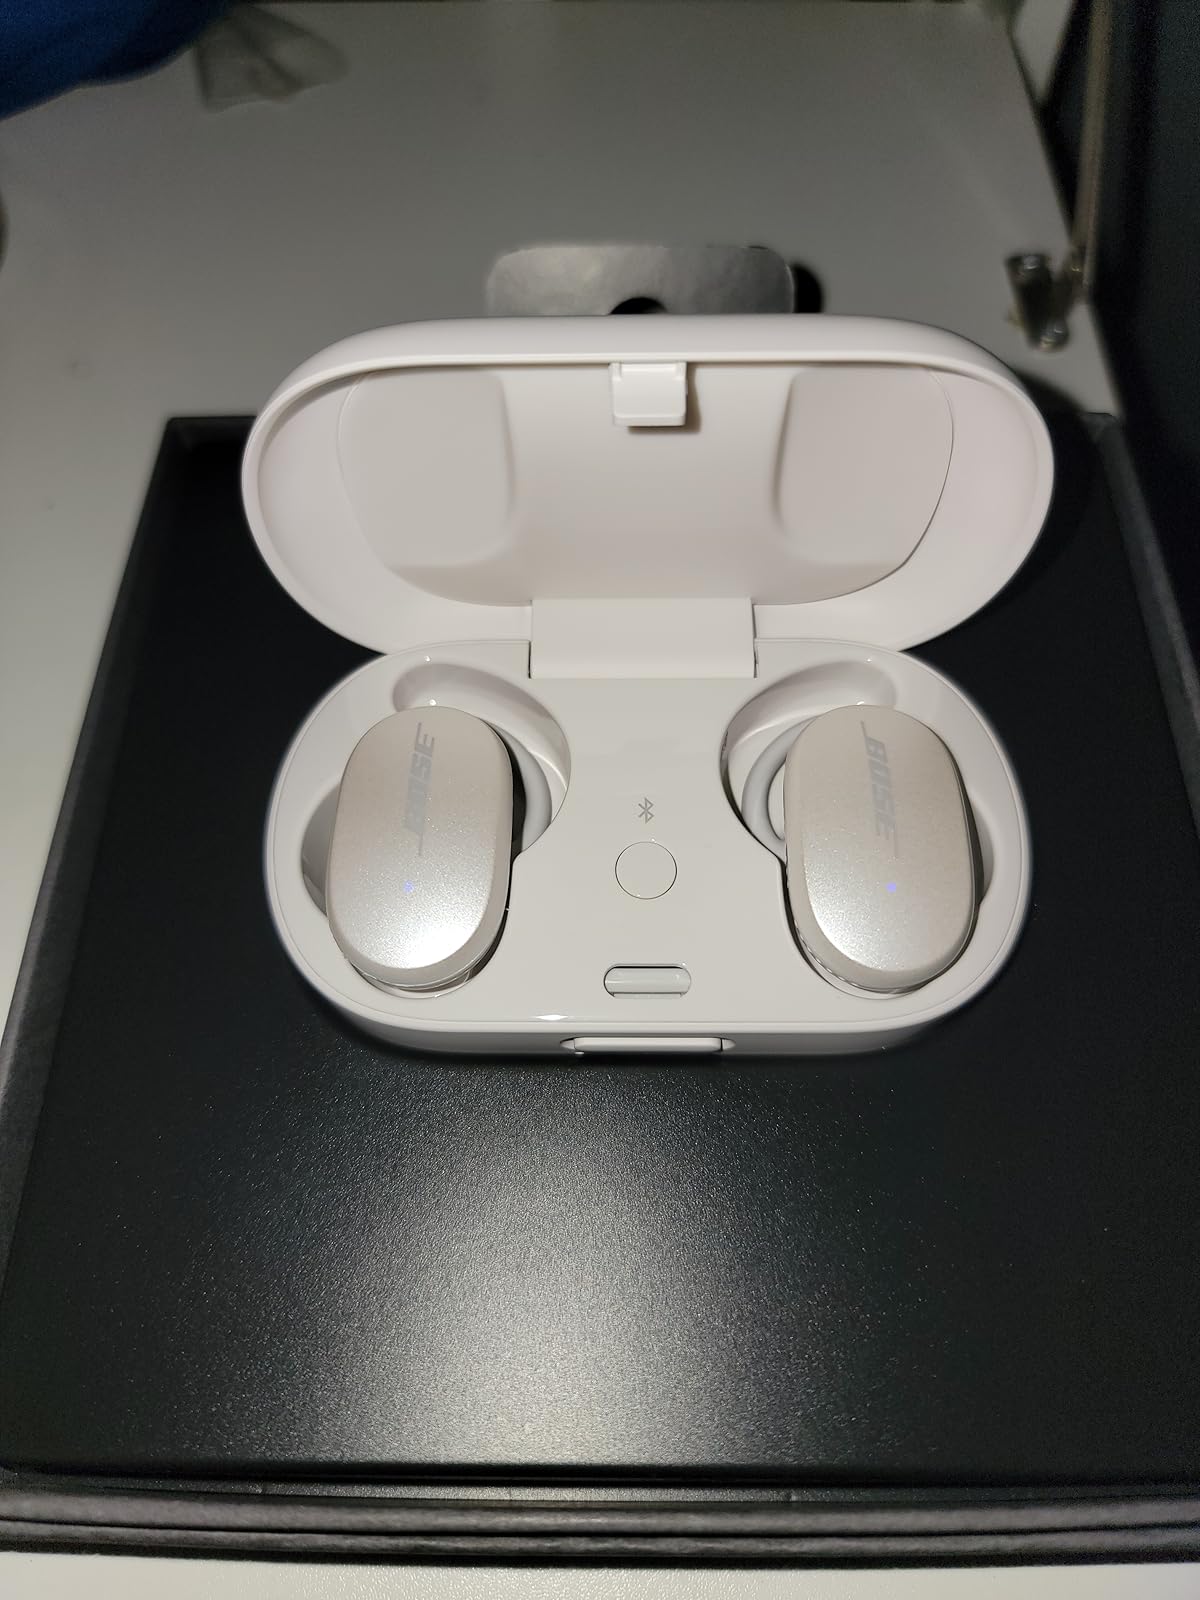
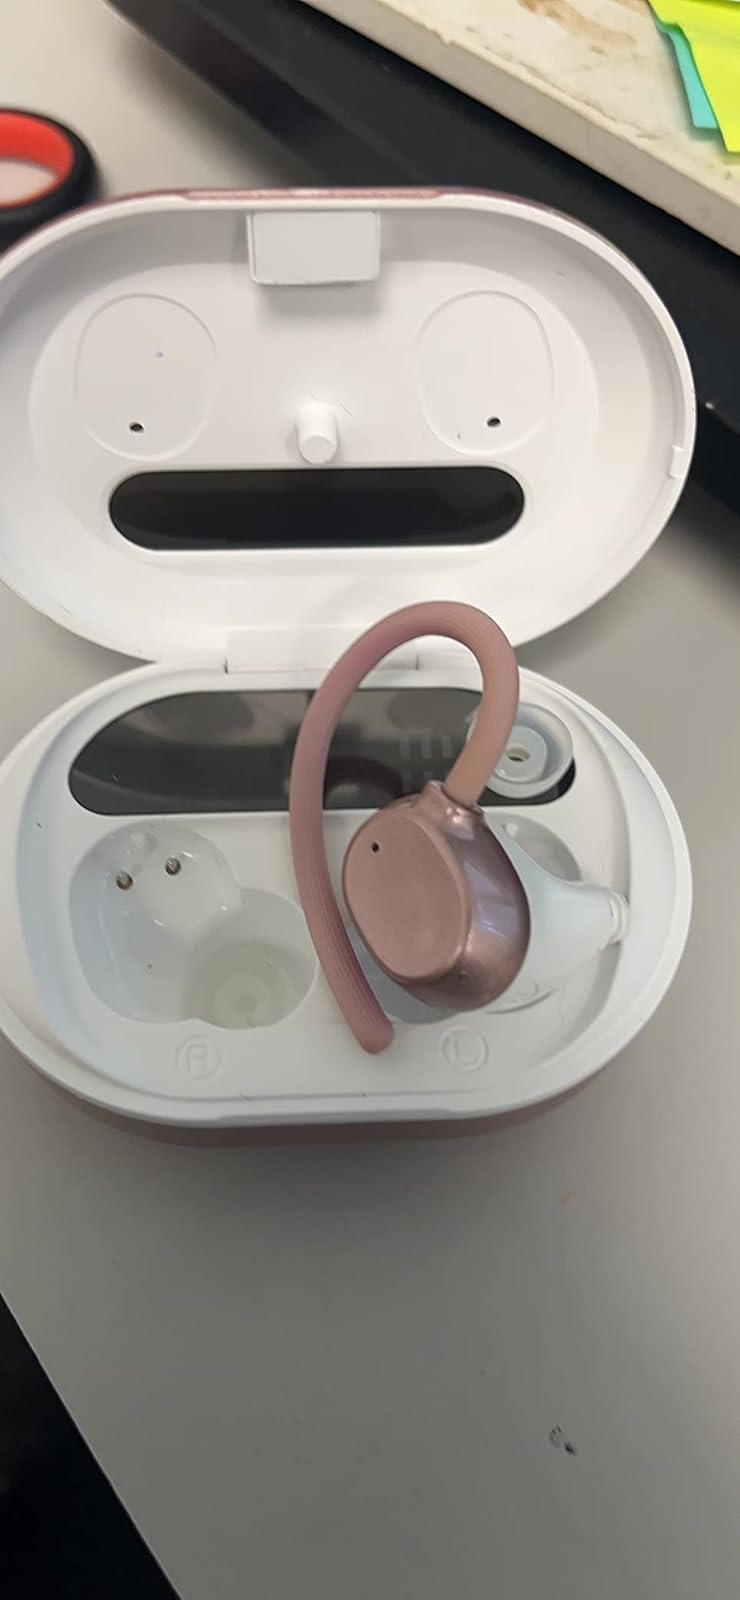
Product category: earbuds
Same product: no